Scientific Revolution

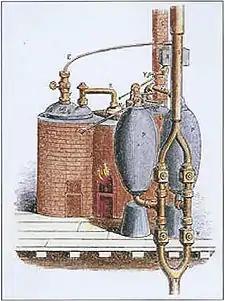
The 1698 "Savery Engine" was the first successful steam engine.

William Gilbert, in "De Magnete", invented the Neo-Latin word "electricus" from "" ("elektron"), the Greek word for "amber". Gilbert undertook a number of careful electrical experiments, in the course of which he discovered that many substances other than amber, such as sulphur, wax, glass, etc., were capable of manifesting electrical properties. Gilbert discovered that a heated body lost its electricity and that moisture prevented the electrification of all bodies. He noticed that electrified substances attracted all other substances indiscriminately, whereas a magnet only attracted iron. The many discoveries of this nature earned Gilbert the title "founder of the electrical science". By investigating the forces on a light metallic needle, balanced on a point, he extended the list of electric bodies and found that many substances, including metals and natural magnets, showed no attractive forces when rubbed. He noticed that dry weather with north or east wind was the most favourable atmospheric condition for exhibiting electric phenomena—an observation liable to misconception until the difference between conductor and insulator was understood.